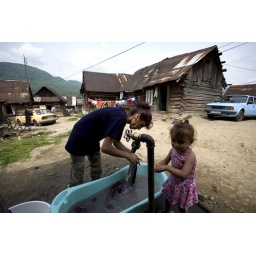
A woman washes clothes at at a community water source in Cigelka, Slovakia.  (Photo/Julie Denesha)